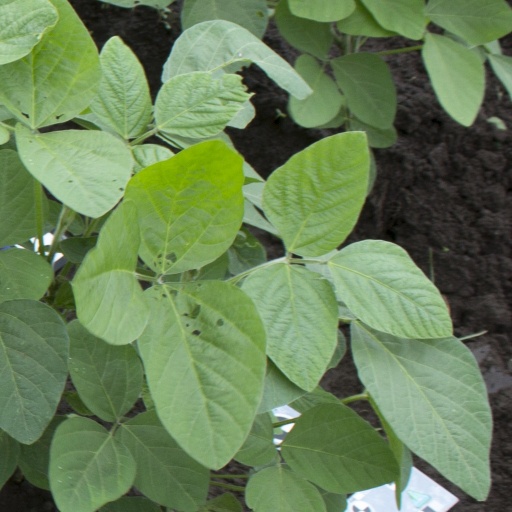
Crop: soybean